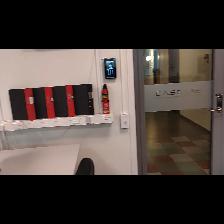
Label: NonHuman